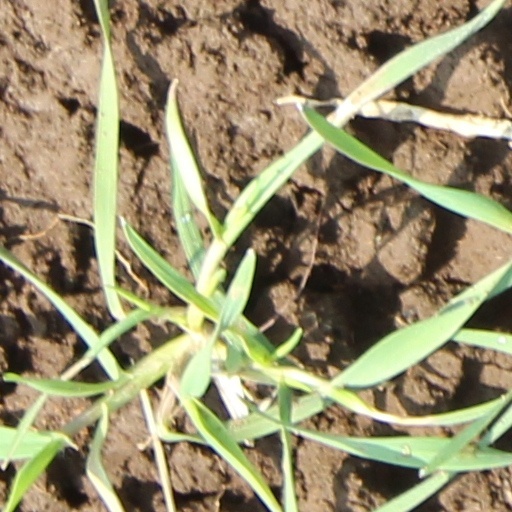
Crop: wheat